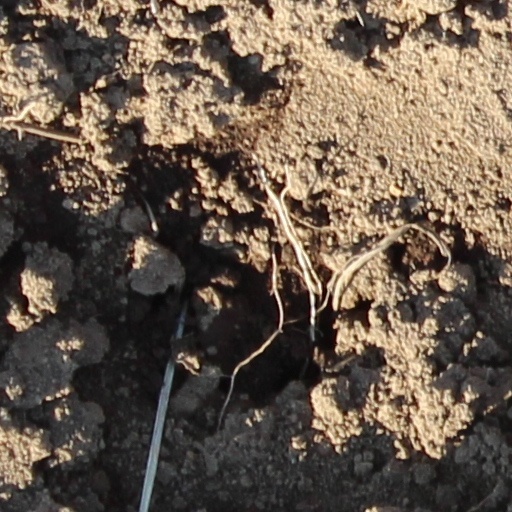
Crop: wheat